Elephant communication

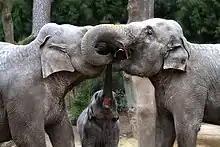
Asian elephants greeting each other by inter-twining their trunks

Elephants communicate via touching, visual displays, vocalisations, seismic vibrations, and semiochemicals.